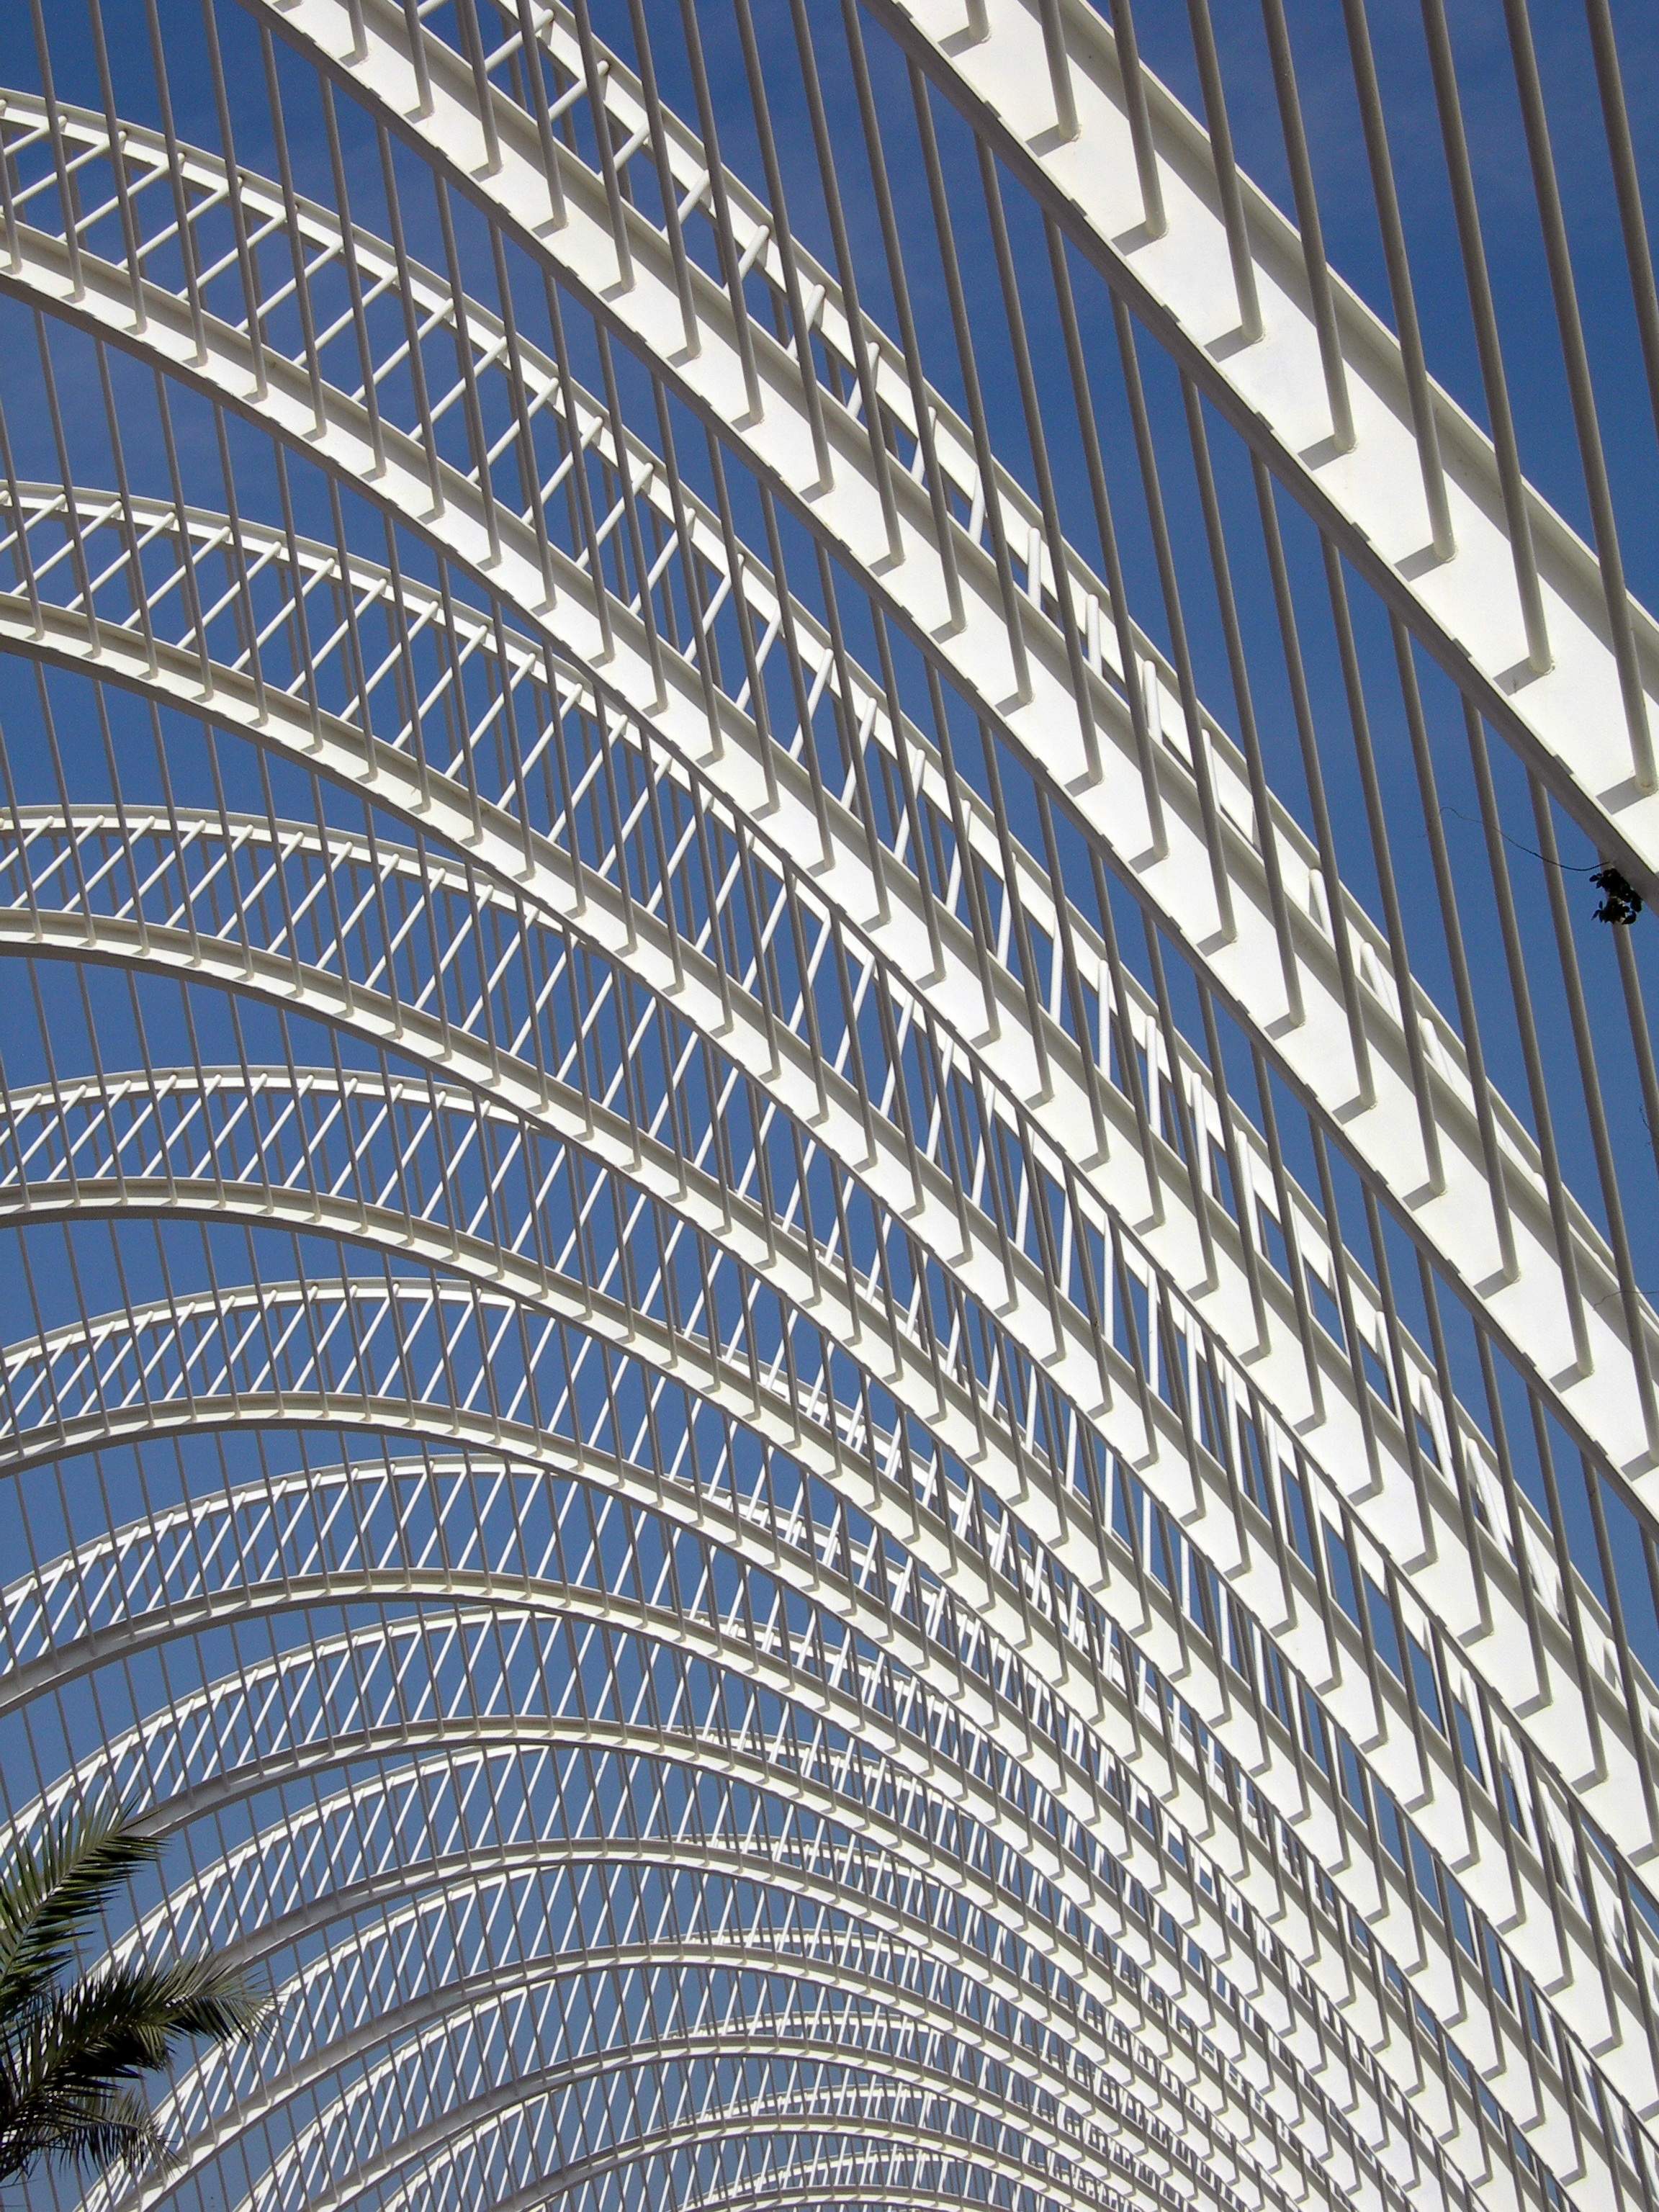
architecture, structure, skyscraper, line, facade, blue, stadium, tower block, symmetry, valencia, pergola